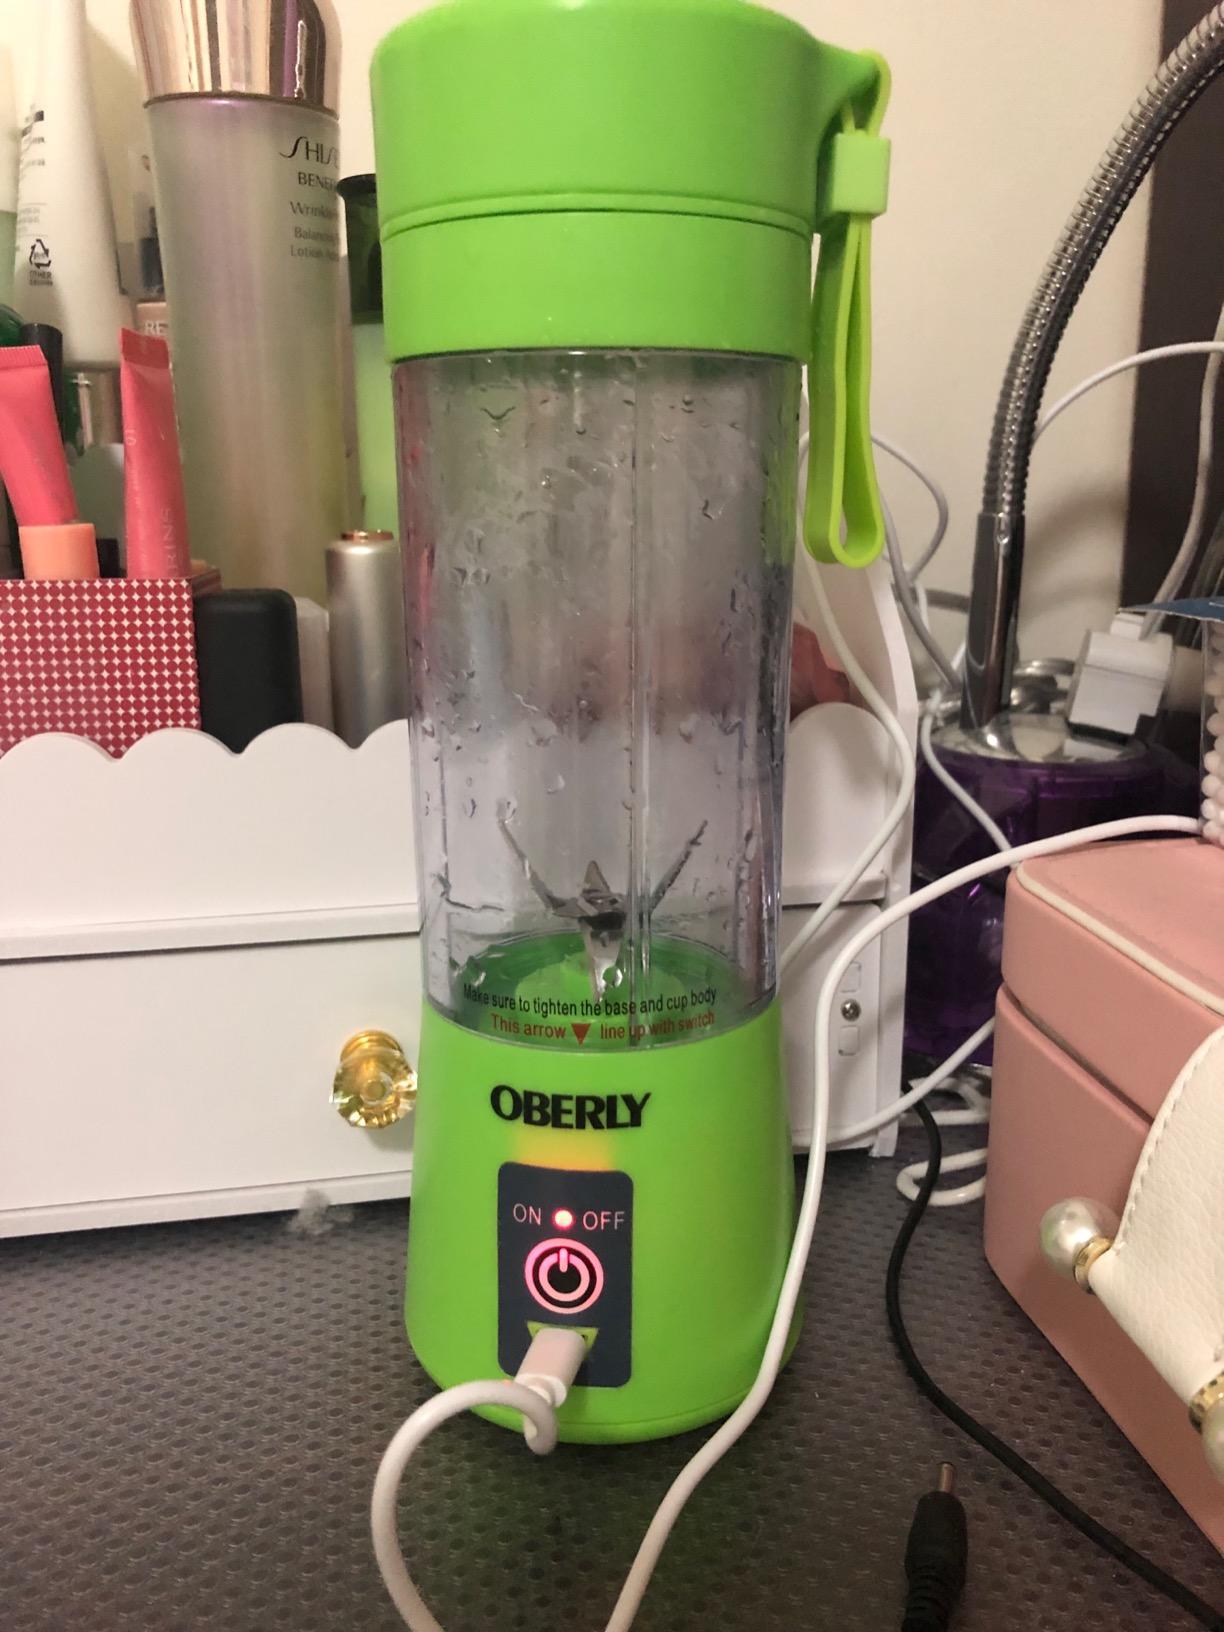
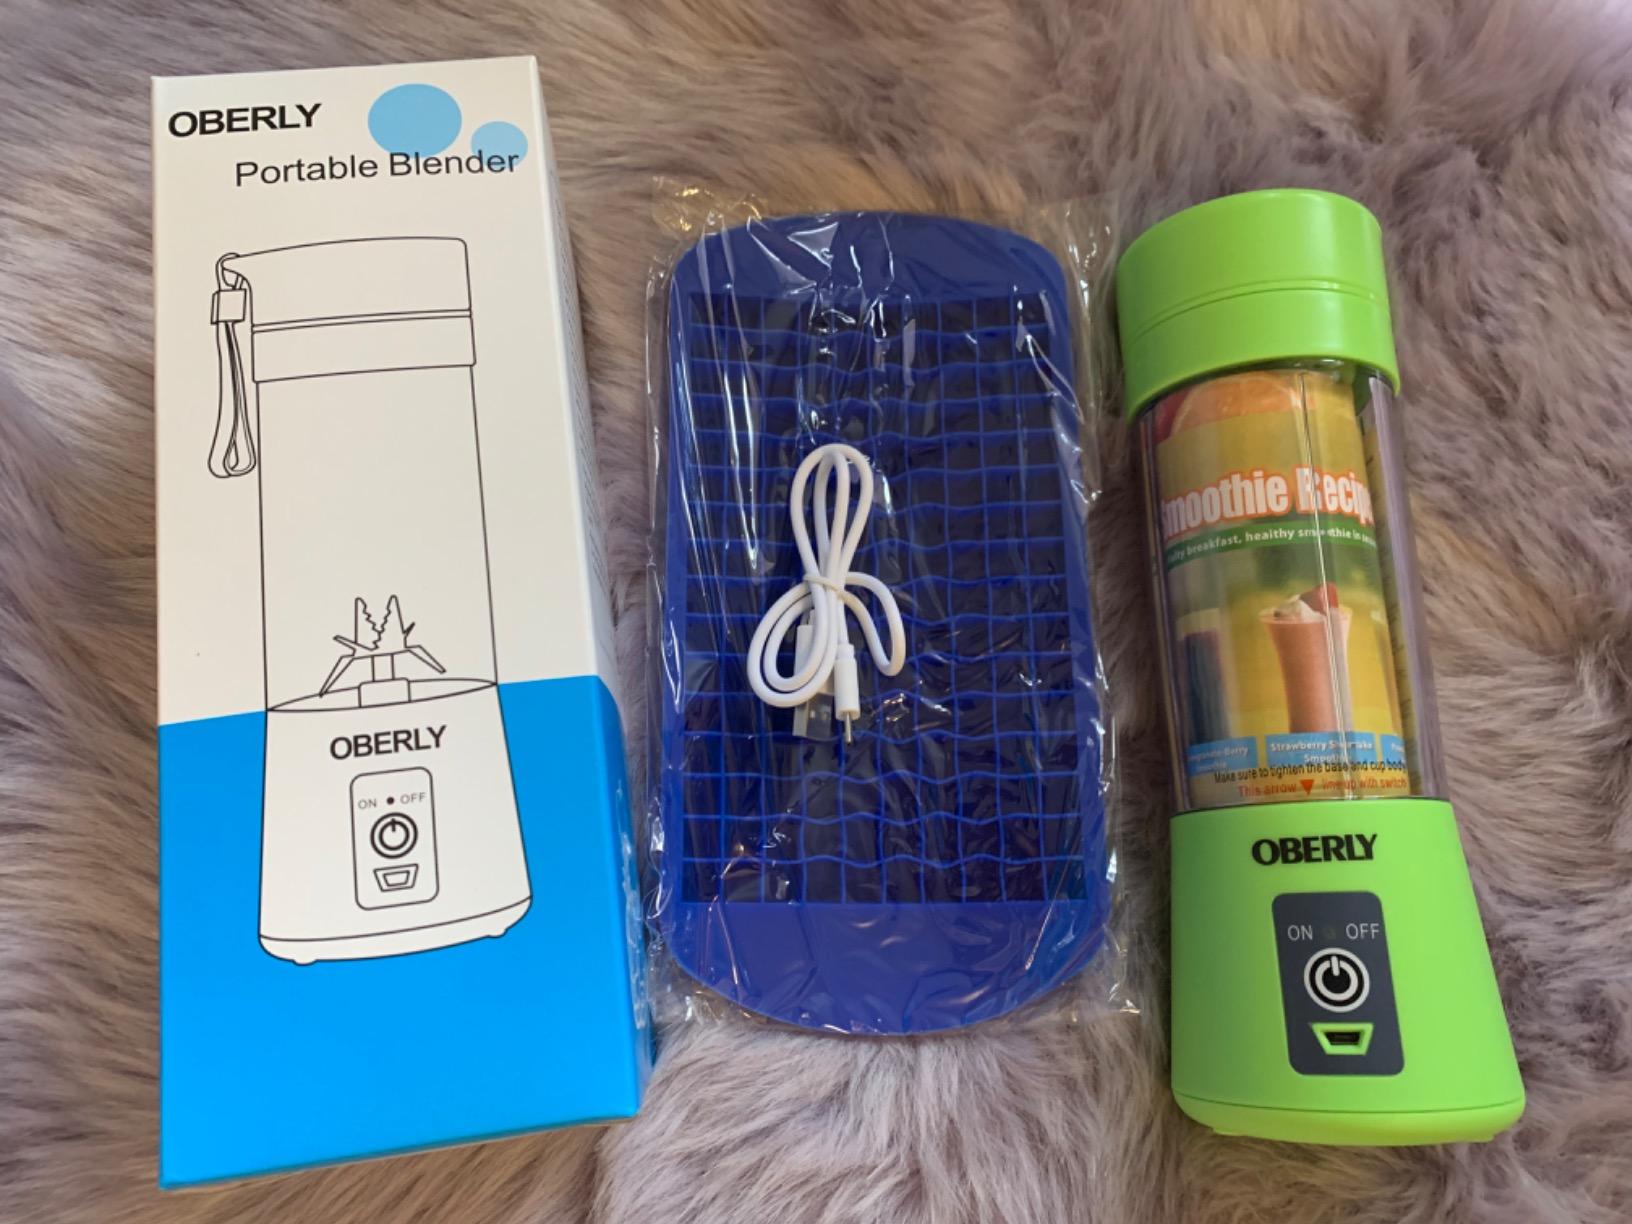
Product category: items_blender
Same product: yes